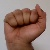
The image shows a hand gesture representing the letter 'A' in Indian Sign Language.